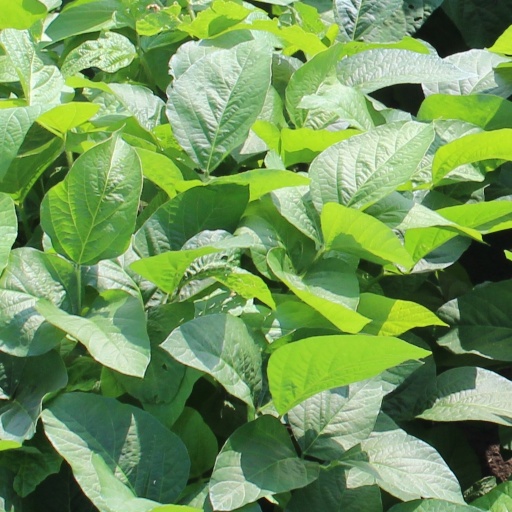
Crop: soybean